José Antonio Ramírez Lozano

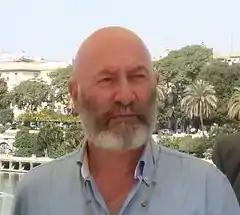
José Antonio Ramírez Lozano in 2014.

José Antonio Ramírez Lozano (Badajoz, Spain, 5th January 1950) is a Spanish author. He won the Spanish Premio Azorín literary award for his 1984 novel "Gárgola", and the Spanish Premio de literary award in 2009.